Franco-Ottoman alliance

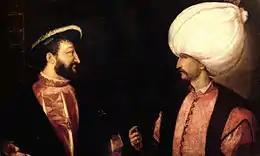
Francis I (left) and Suleiman I (right) initiated the Franco-Ottoman alliance. They never met in person; this is a composite of two separate paintings by Titian, circa 1530.

The Franco-Ottoman alliance, also known as the Franco-Turkish alliance, was an alliance established in 1536 between Francis I, King of France and Suleiman I of the Ottoman Empire. The strategic and sometimes tactical alliance was one of the longest-lasting and most important foreign alliances of France, and was particularly influential during the Italian Wars. The Franco-Ottoman military alliance reached its peak with the Invasion of Corsica of 1553 during the reign of Henry II of France.